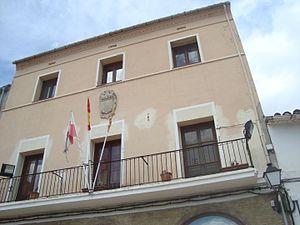
La Serratella, en valencien et officiellement, est une commune d'Espagne de la province de Castellón dans la Communauté valencienne. Elle est située dans la comarque de Plana Alta et dans la zone à prédominance linguistique valencienne.